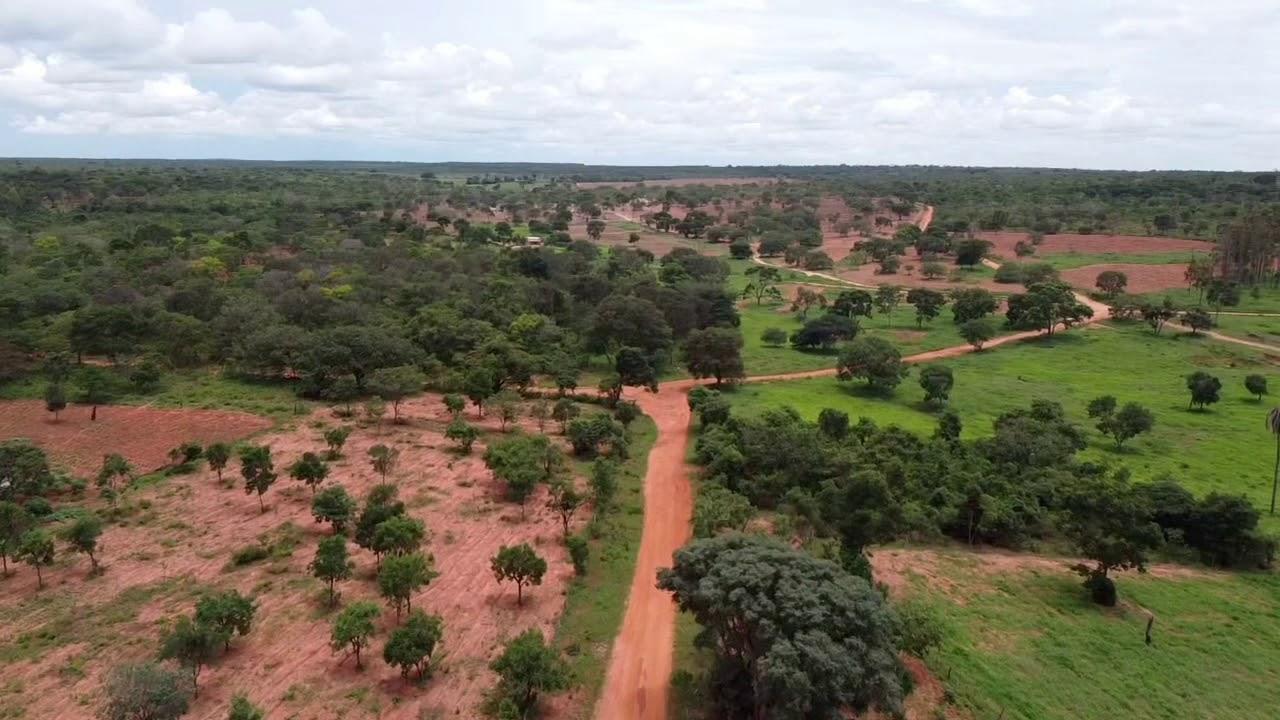
Mazingira ya asili yanajumuisha eneo kubwa lenye miti michache, mandhari hii ni njia ya udongo inayopita katikati ya eneo hilo. Eneo ni kavu na anga lina mawingu, hii ni sehemu tulivu mbali na maisha ya mji ambapo unaweza kufurahia utulivu.